William Blethyn

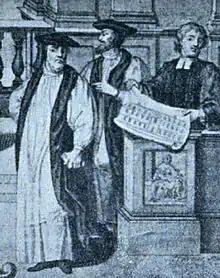
William Blethyn (right) and Hugh Jones

William Blethyn was a prebendary of York and a bishop of Llandaff. He died in 1591.